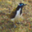
Label: bird